L'Âme-stram-gram

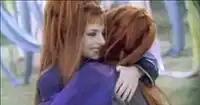
Mylène Farmer and her Twin sister in the music video "L'Âme-stram-gram". As it was shot in China, its style was inspired by the country's culture.

The 7:50 video – 4:42 in a shorter version – was filmed by Hong Kong film director Ching Siu-Tung in Beijing over five days and four nights, although Farmer spent two weeks in China to oversee its production. Like most of the singer's other videos, it was a Requiem Publishing and Stuffed Monkey production. The screenplay, written by Farmer, is based on a Chinese legend and the film series "A Chinese Ghost Story", made by Ching. The staging was done extremely carefully and the images were very aesthetic. The video had a budget that reached 900,000 euro, as the construction of scenery included a reconstruction of the Great Wall of China and digital special effects. Despite the cold temperatures during the shooting, Farmer was not wearing a T-shirt under her costume and also directed most of the stunts. She explained: "We worked a lot, sometimes twenty hours without interruption. Weather conditions were difficult. I had a permanent change of costumes. But it was exciting and it was the most important." Valérie Bony, a dancer in Farmer's concert tours, played Farmer's body double when the latter was shown from her back. Although the song deals with sexual issues, there are no sex scenes in the video.